Henry I of England

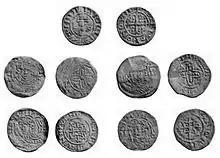
Silver pennies of Henry I, struck at the Oxford mint

Henry's ability to govern was intimately bound up with the Church, which formed the key to the administration of both England and Normandy, and this relationship changed considerably over the course of his reign. William the Conqueror had reformed the English Church with the support of his Archbishop of Canterbury, Lanfranc, who became a close colleague and advisor to the King. Under William Rufus this arrangement had collapsed, the King and Archbishop Anselm had become estranged and Anselm had gone into exile. Henry also believed in Church reform, but on taking power in England he became embroiled in the investiture controversy.